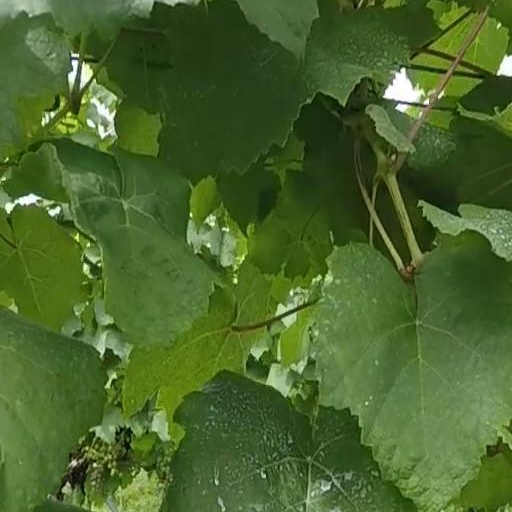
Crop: grape